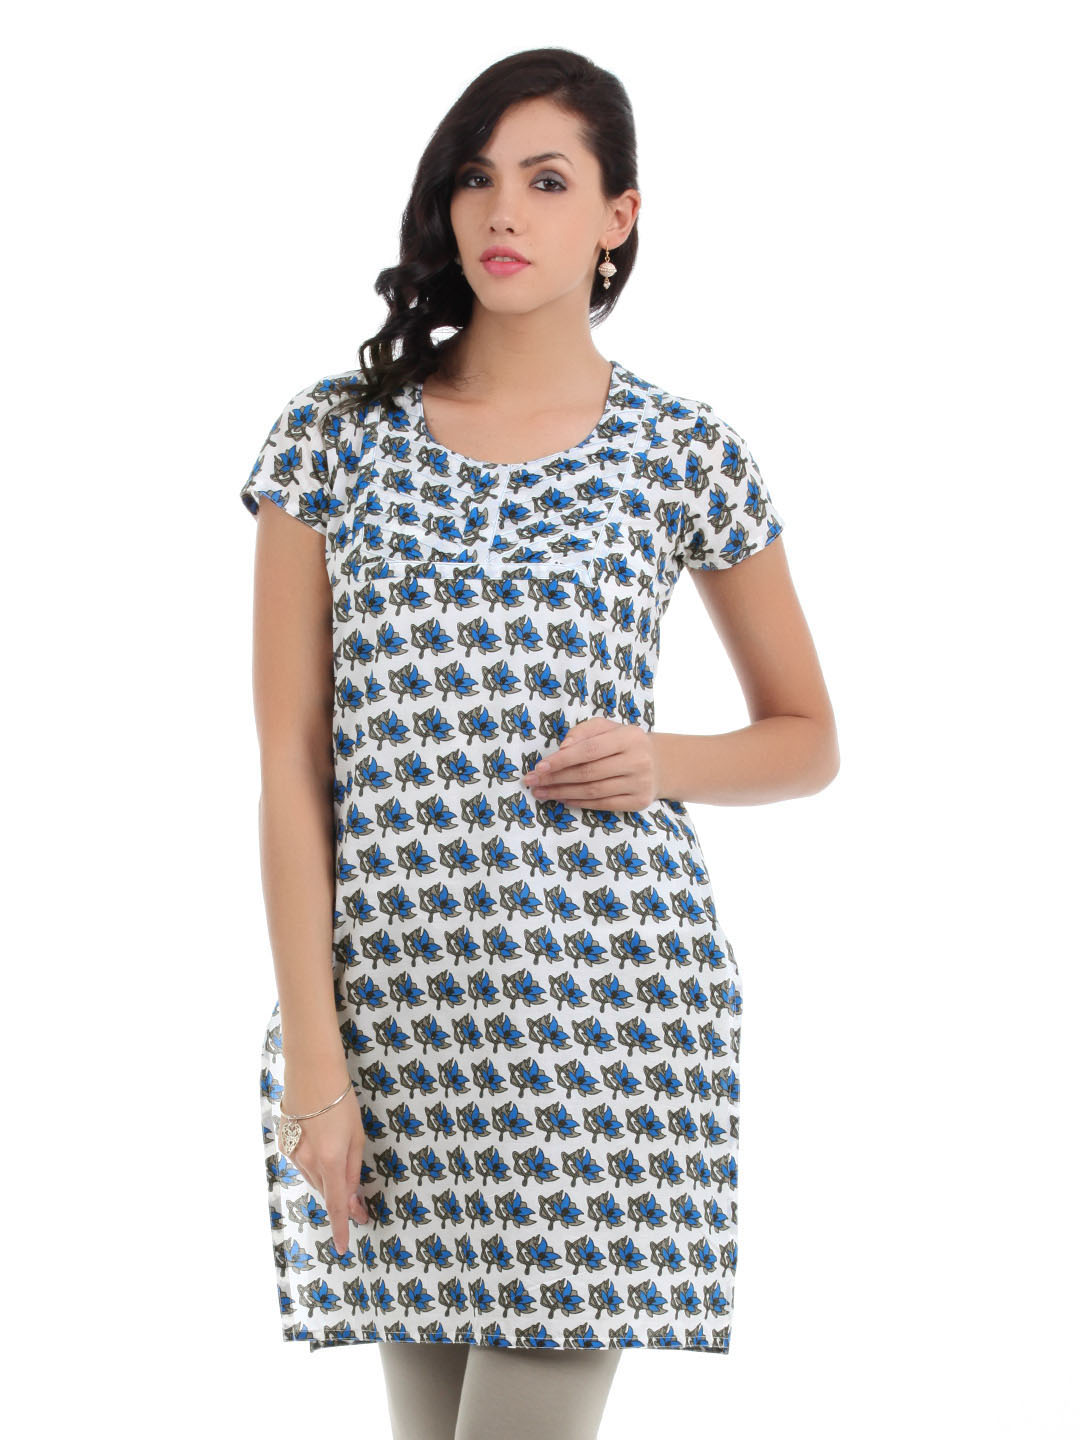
Vishudh Women White Printed Kurta
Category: Apparel / Topwear / Kurtas
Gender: Women
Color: White
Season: Summer 2012
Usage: Ethnic